Colored Citizen (Cincinnati)

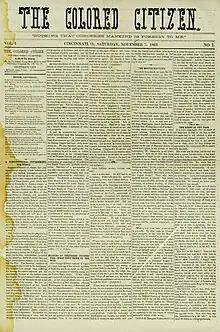
Front page of November 7, 1863, issue of the "Colored Citizen" – one of two known surviving issues

The Colored Citizen was an African American newspaper founded in Cincinnati, Ohio, in 1863. It was one of several black newspapers founded in Cincinnati during the nineteenth century, and it was one of only a few black papers in the country published during the American Civil War. The precise dates of its dissolution are not known. Only two surviving copies of the newspaper remain.